Israeli sculpture

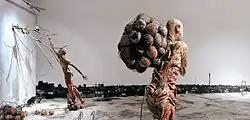
Sigalit Landau The Country (Installation view), 2002 Mixed Media

During the 1980s, the works of a number of sculptors were known for their use of plywood. The use of this material served to emphasize the way large-scale objects were constructed, often within the tradition of do-it-yourself carpentry. The concept behind this kind of sculpture emphasized the non-heroic nature of a work of art, related to the "Arte Povera" style, which was at the height of its influence during these years. Among the most conspicuous of the artists who first used these methods is Nahum Tevet, who began his career in the 1970s as a sculptor in the minimalist and conceptual style. While in the early 1970s he used a severe, nearly monastic, style in his works, from the beginning of the 1980s he began to construct works that were more and more complex, composed of disassembled parts, built in home-based workshops. The works are described as "a trap configuration, which seduces the eye into penetrating the content [...] but is revealed as a false temptation that blocks the way rather than leading somewhere." The group of sculptors who called themselves "Drawing Lessons," from the middle of the decade, and other works, such as "Ursa Major (with eclipse)" (1984) and "Jemmain" (1986) created a variety of points of view, disorder, and spatial disorientation, which "demonstrate the subject's loss of stability in the postmodernist world."